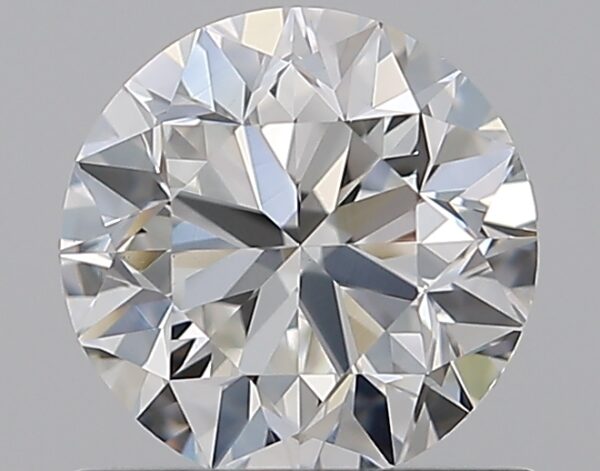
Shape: round
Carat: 0.91
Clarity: VS1
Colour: G
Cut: VG
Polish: EX
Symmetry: VG
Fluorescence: N
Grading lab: GIA
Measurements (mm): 6 x 6.07 x 3.9